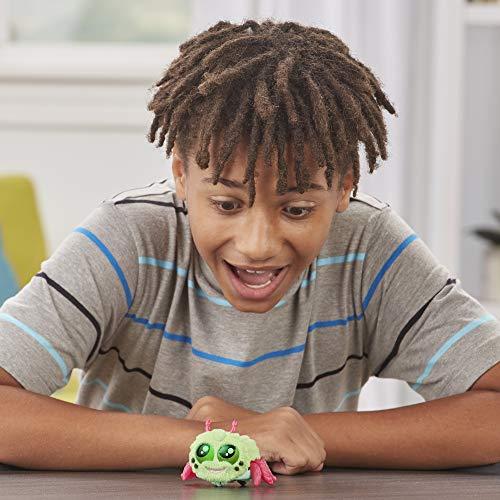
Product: Yellies! Frizz; Voice-Activated Spider Pet; Ages 5 & Up
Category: Toys & Games | Baby & Toddler Toys | Musical Toys
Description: Each cuddly yellies Spider has a unique personality.
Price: $17.85
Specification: ProductDimensions:2.6x4.2x9inches|ItemWeight:0.48ounces|ShippingWeight:4.2ounces(Viewshippingratesandpolicies)|ASIN:B07FQ4JBXG|Itemmodelnumber:E5785AS00|Manufacturerrecommendedage:5yearsandup|Batteries:3LR44batteriesrequired.(included)